Caledonia Mill

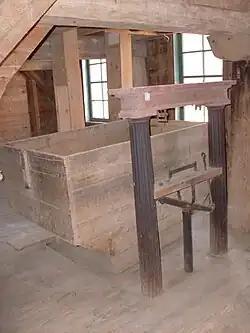
Inside Caledonia's Old Mill.

There have been two major additions to the Mill. The first occurred in the 1880s when a two-story L-shaped addition was added. The second was a two-story annex added in the 1900s. The three sections combine to make up the look of mill as it stands today.